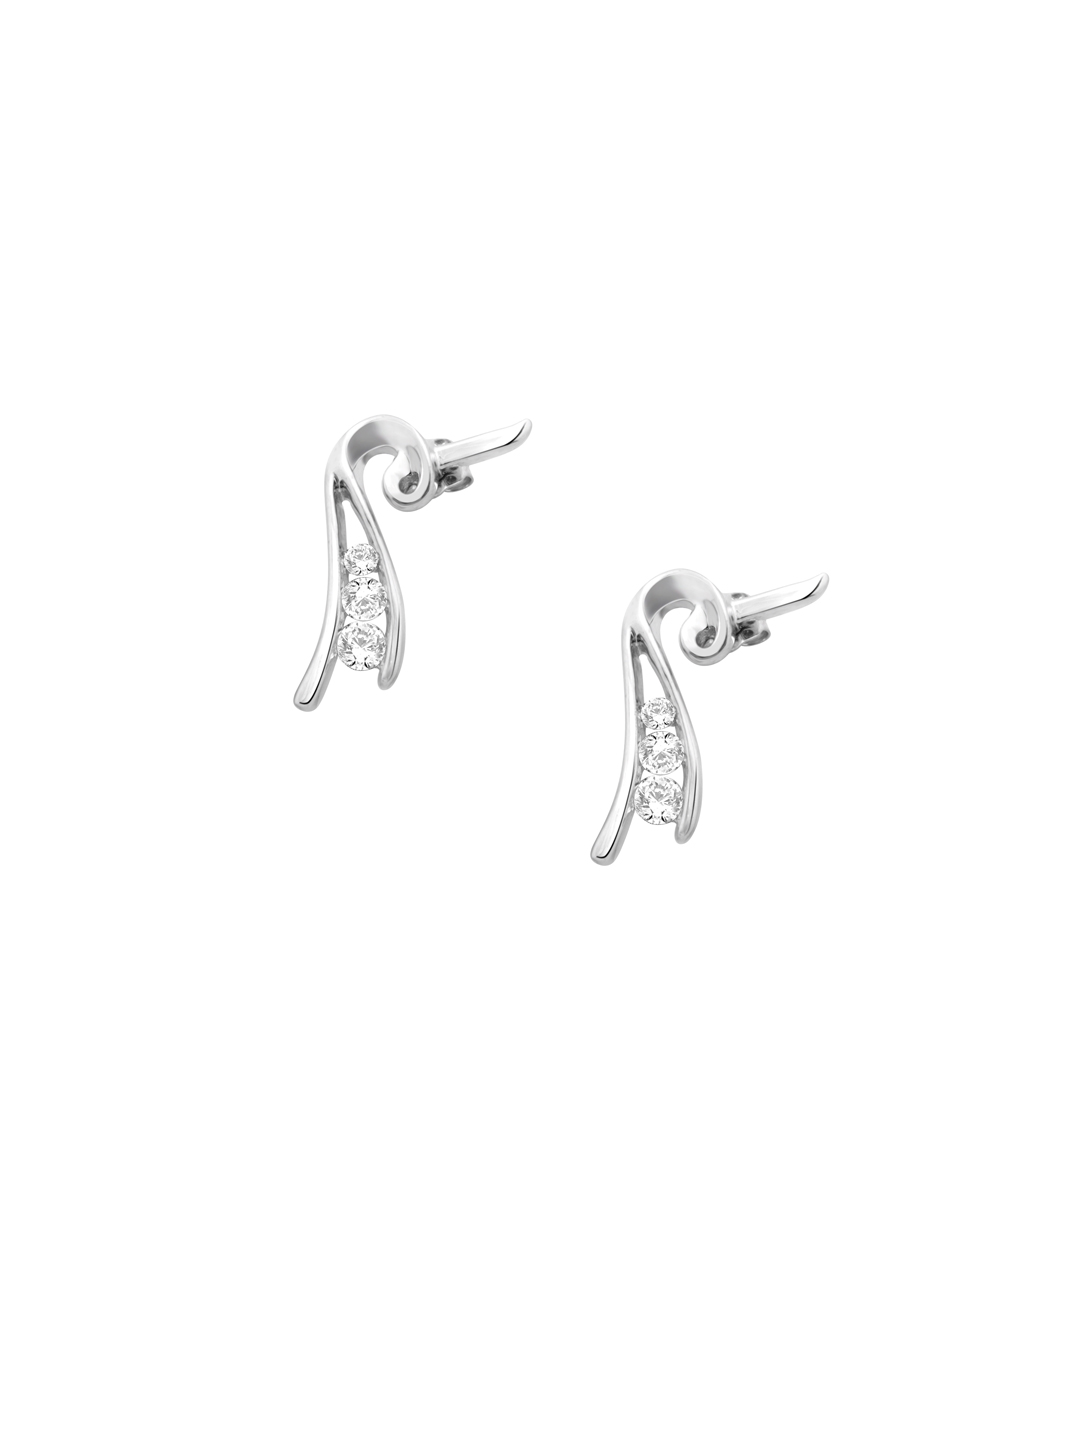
Lucera Women Silver Earrings
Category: Accessories / Jewellery / Earrings
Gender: Women
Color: Silver
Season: Fall 2012
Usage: Casual